John Dominis Holt II

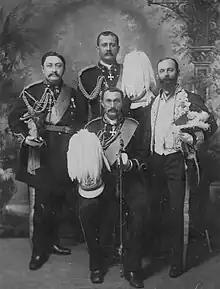
Col. John Dominis Holt (center) with other members of Queen Liliuokalani's Staff: Col. James Harbottle Boyd, Col. Henry Franz Bertelmann, Col. James W. Robertson, Her Majesty's Chamberlain

Colonel John Dominis Kauikeaouli Holt II (March 17, 1861 – December 23, 1915) was an official holding the rank of major and colonel within the Hawaiian Kingdom. After the American annexation of Hawaii, he became an early member of the Democratic Party of Hawaii.